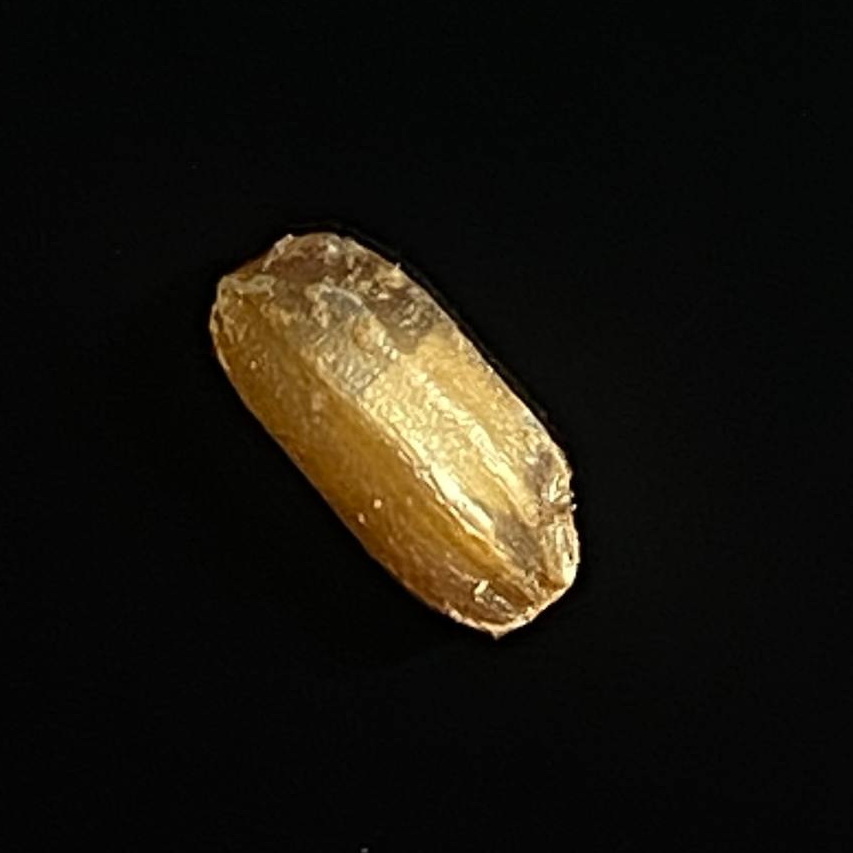
Rice variety: Lal_Biroi